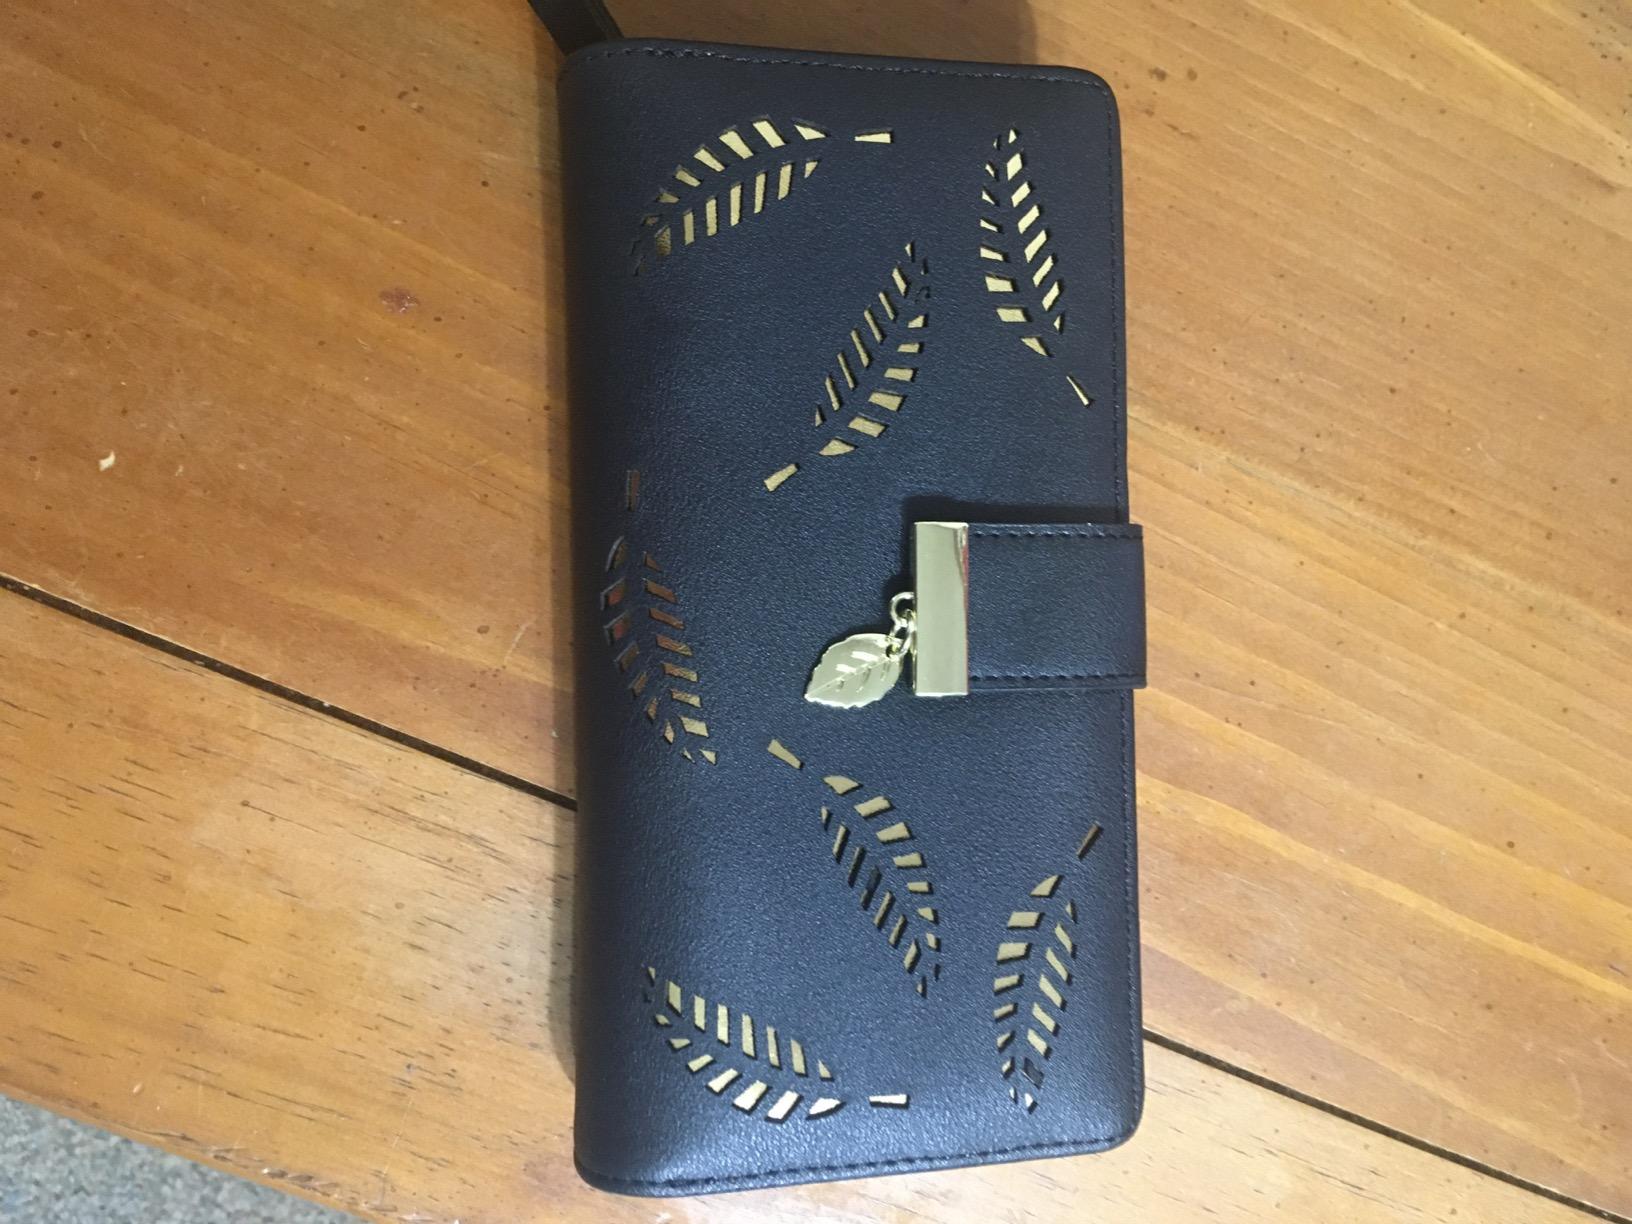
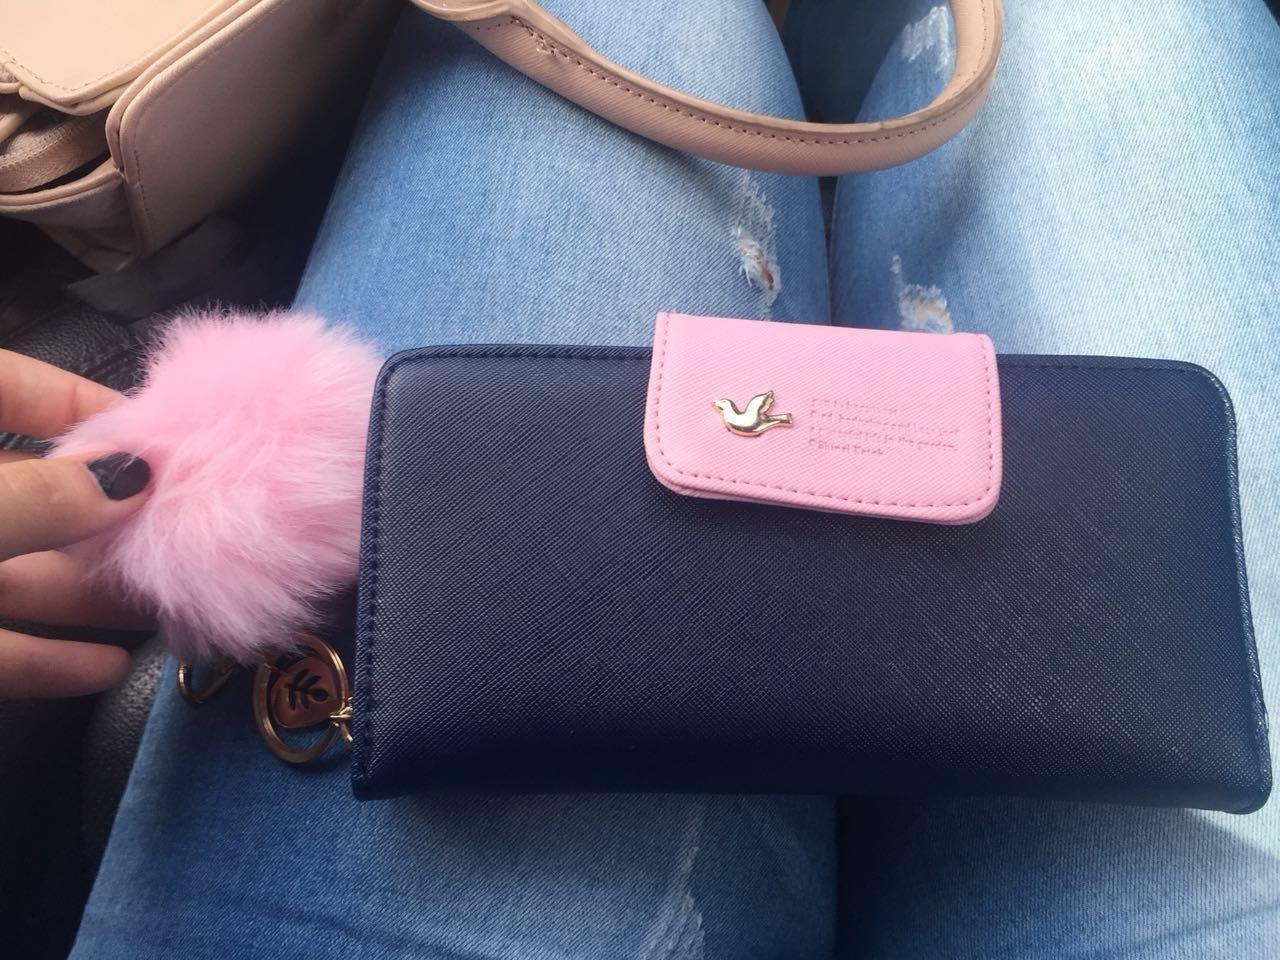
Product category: accessories_handbag
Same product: no